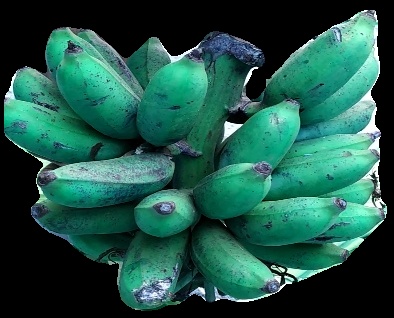
Variety: rasbale
Grade: grade3